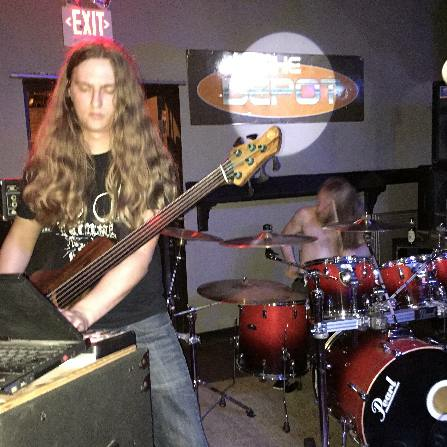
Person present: No